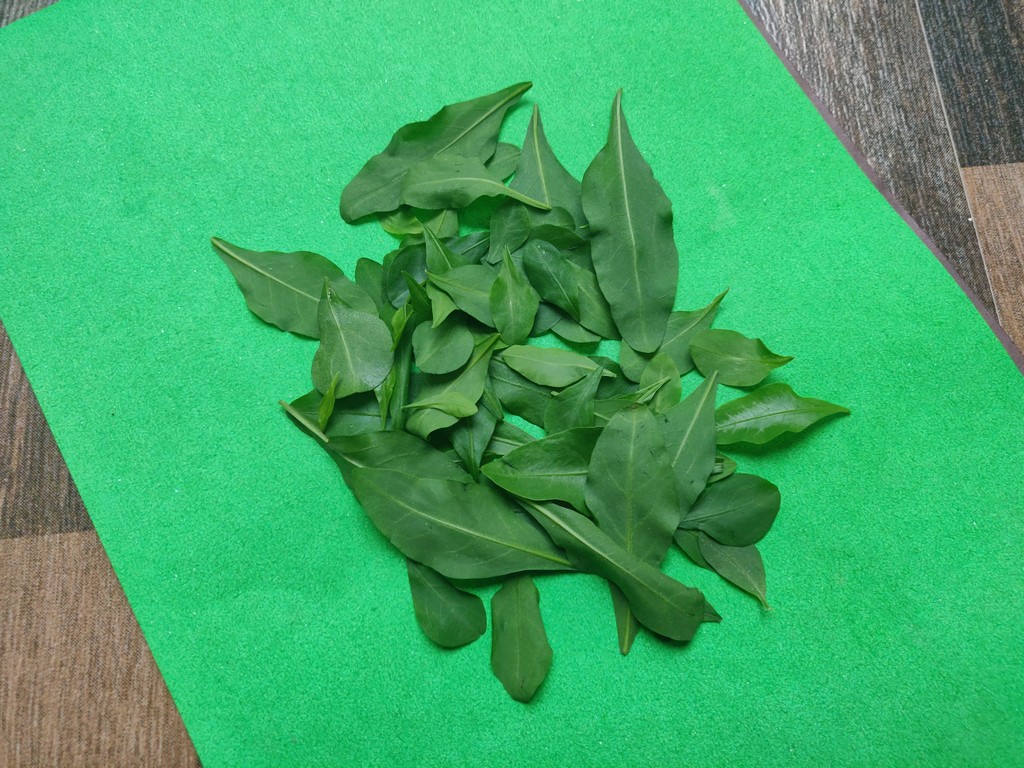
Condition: Healthy
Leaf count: multiple
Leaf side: unknown